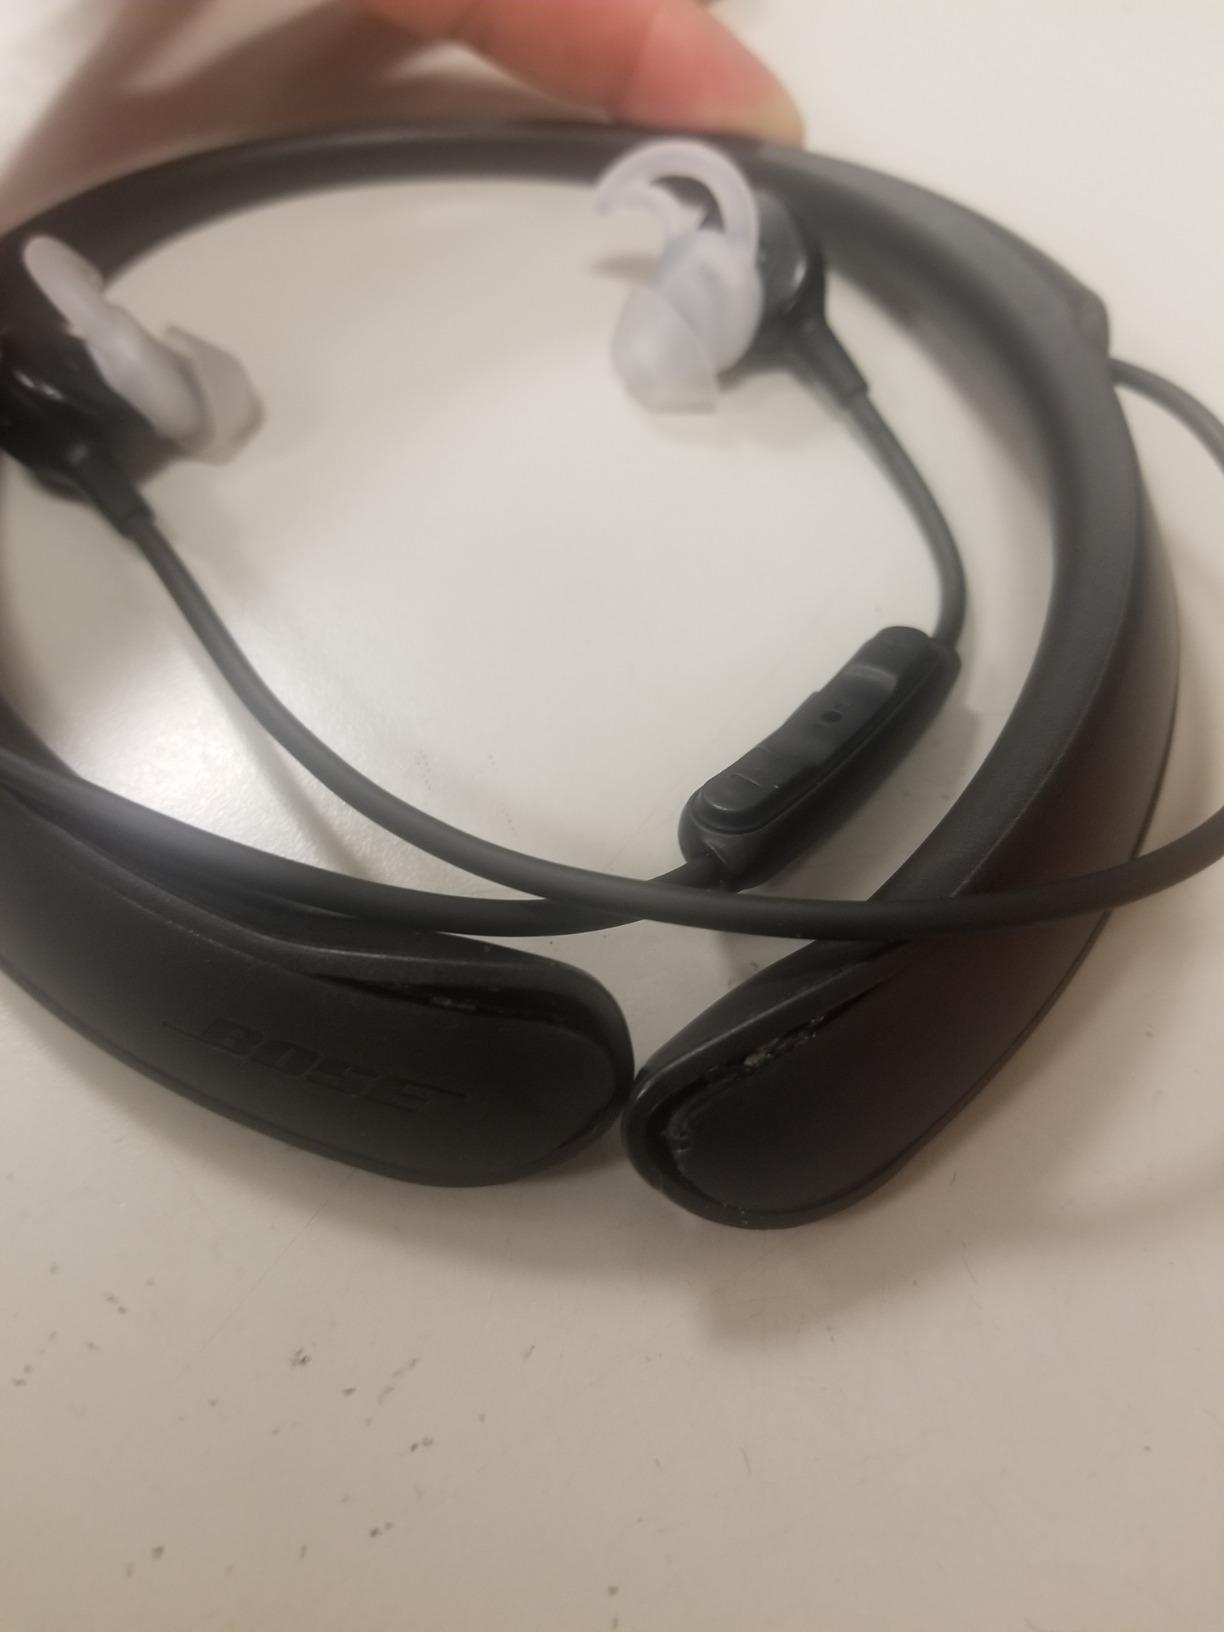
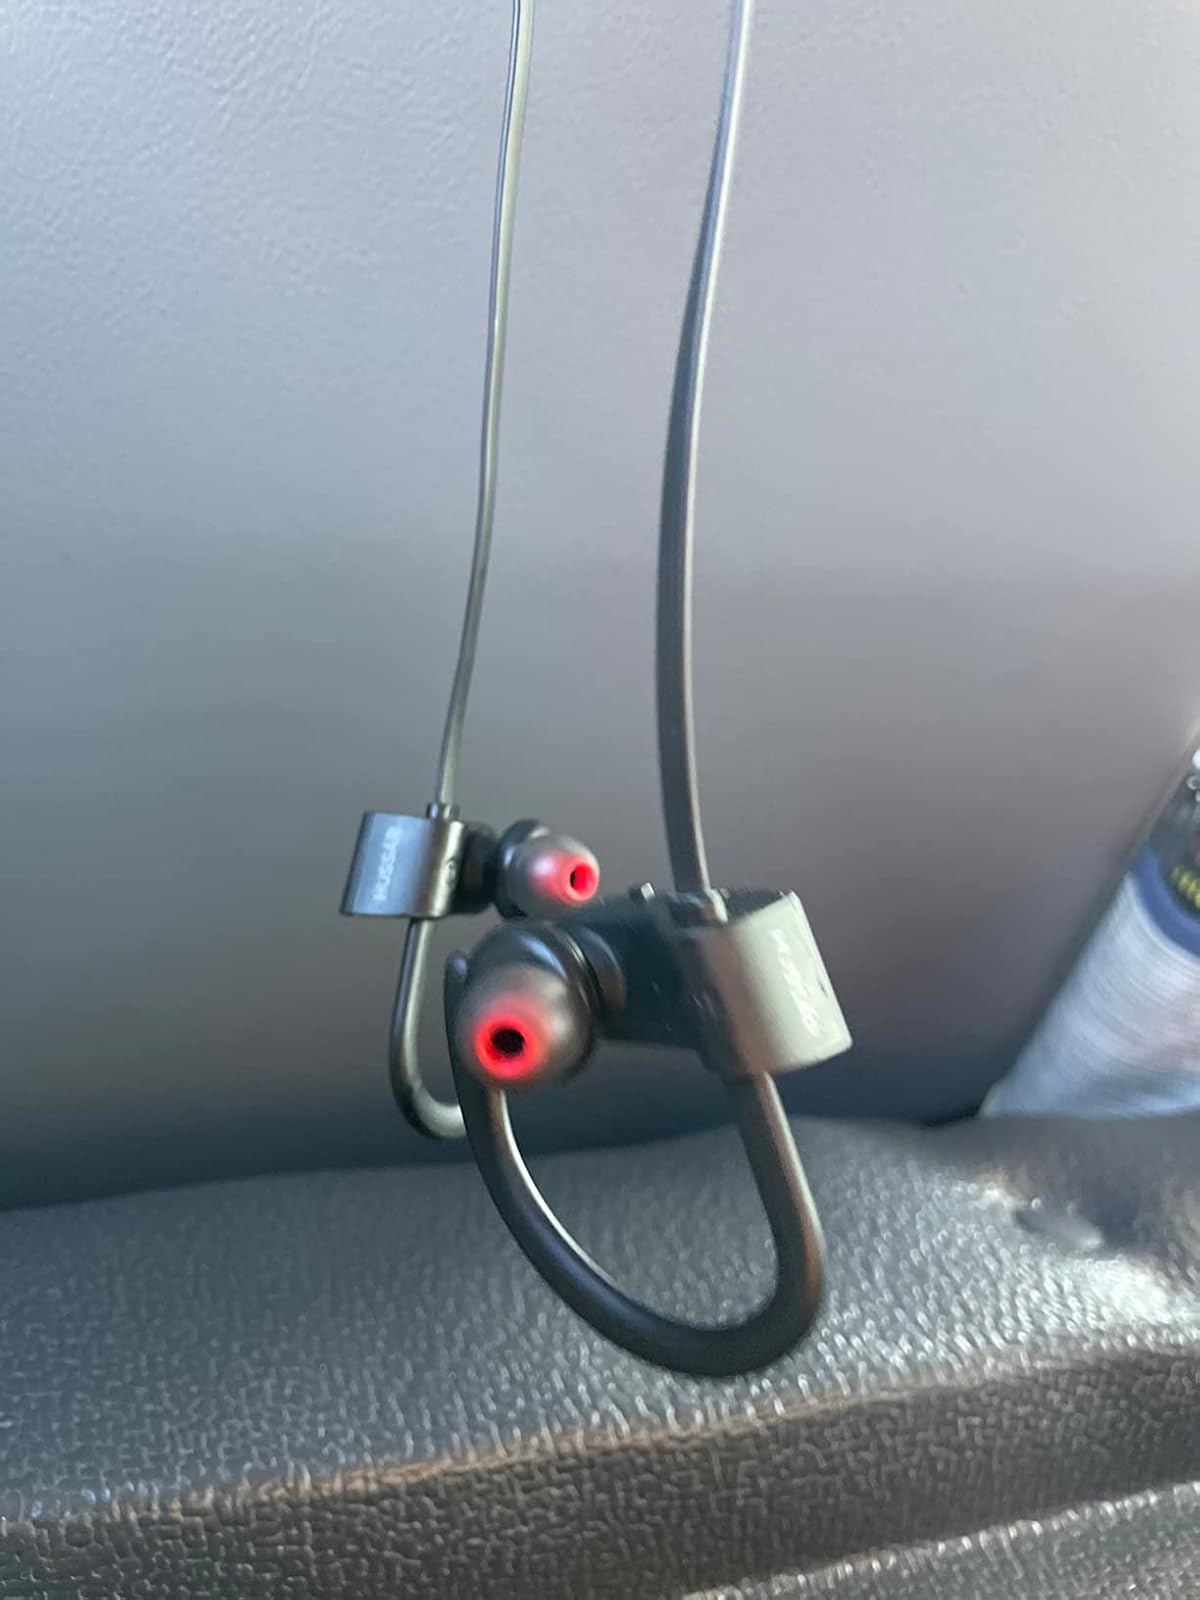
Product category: headphones
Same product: no